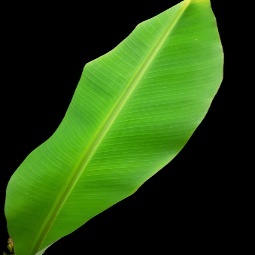
Label: Healthy